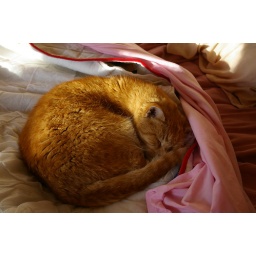
... a cat asleep in the sun on an unmade bed and you haven't the heart to disturb him :-)